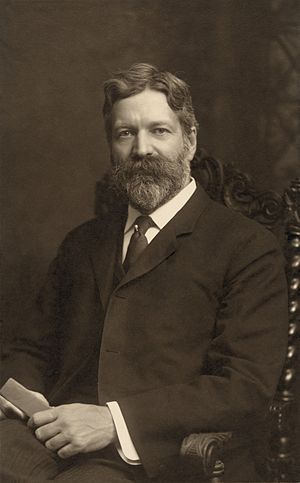
Peabody Award
George Foster Peabody, 1907
George Foster Peabody Awards er en årligt uddelt international pris, der uddeles inden for radio- og fjernsynsbranchen. Prisen blev for første gang uddelt i 1941 til de programmer, som sendtes dengang og er dermed et af verdens ældste inden for de elektroniske medier.